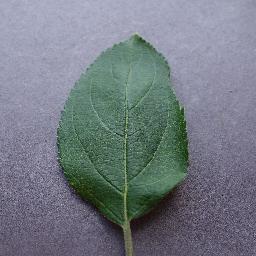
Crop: apple
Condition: healthy